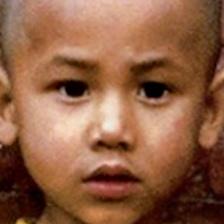
Label: faces